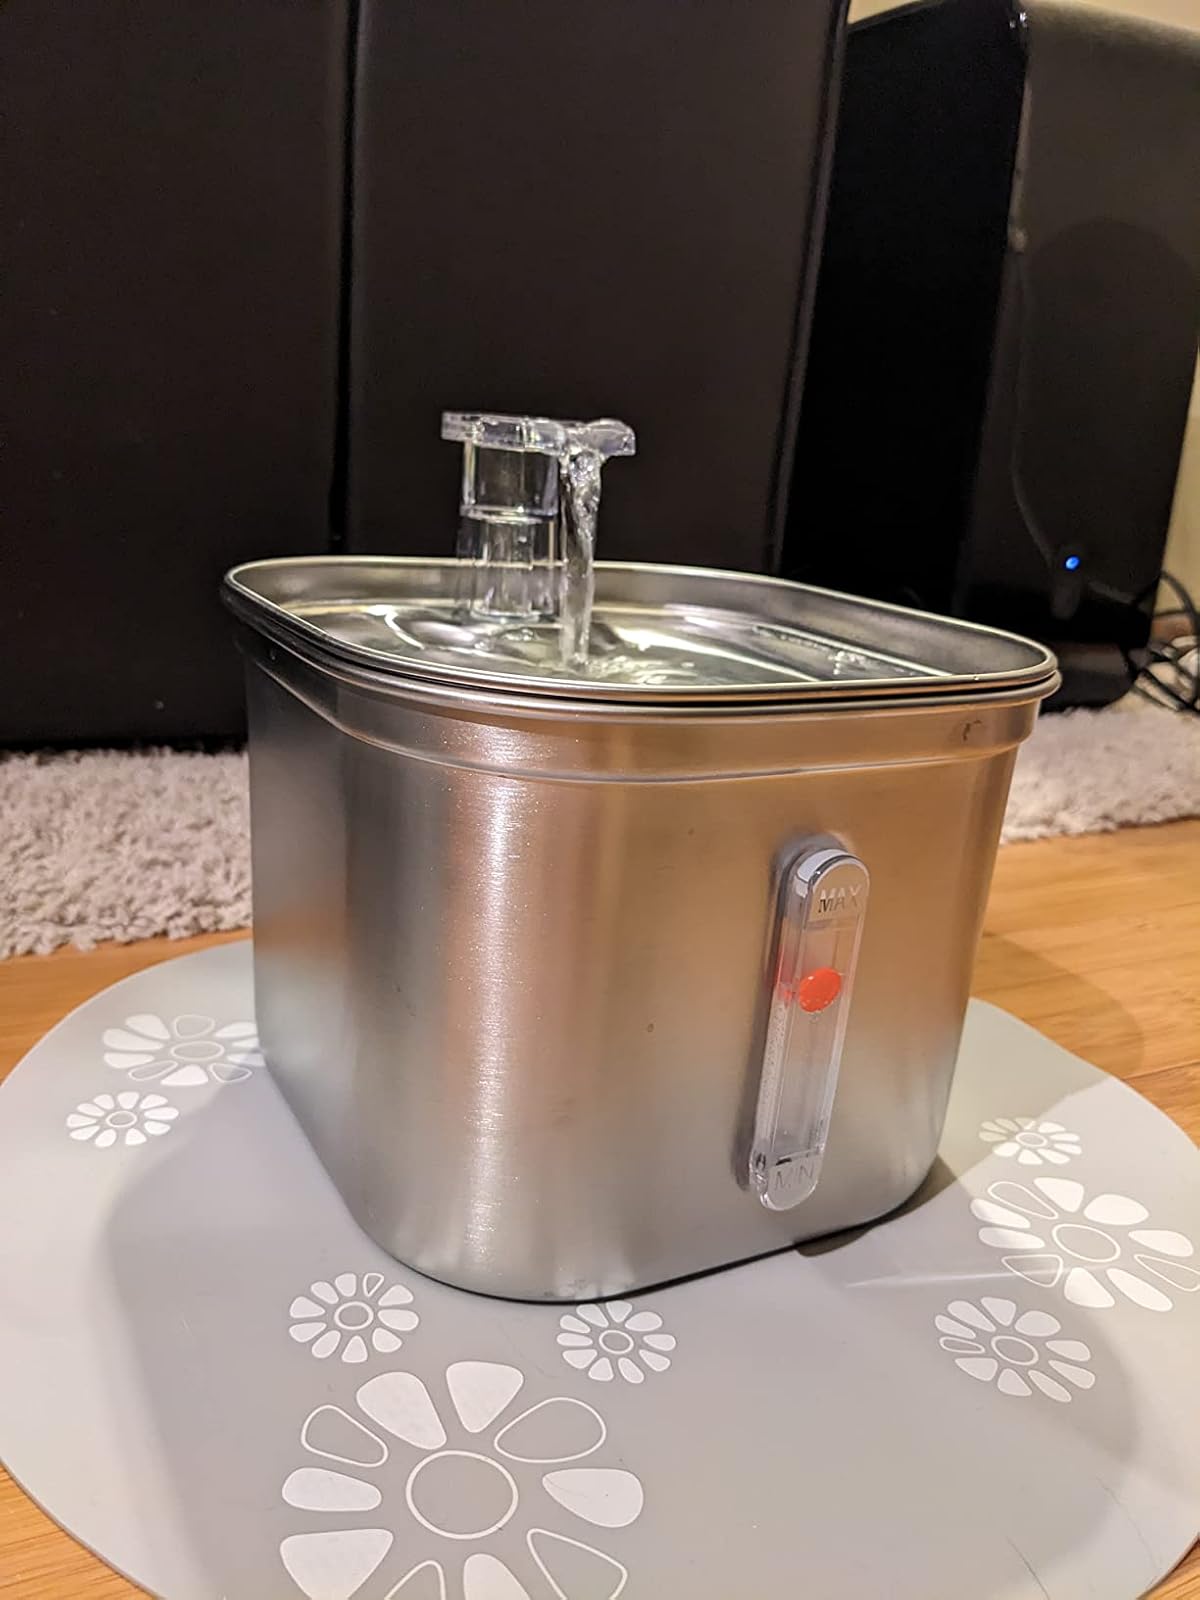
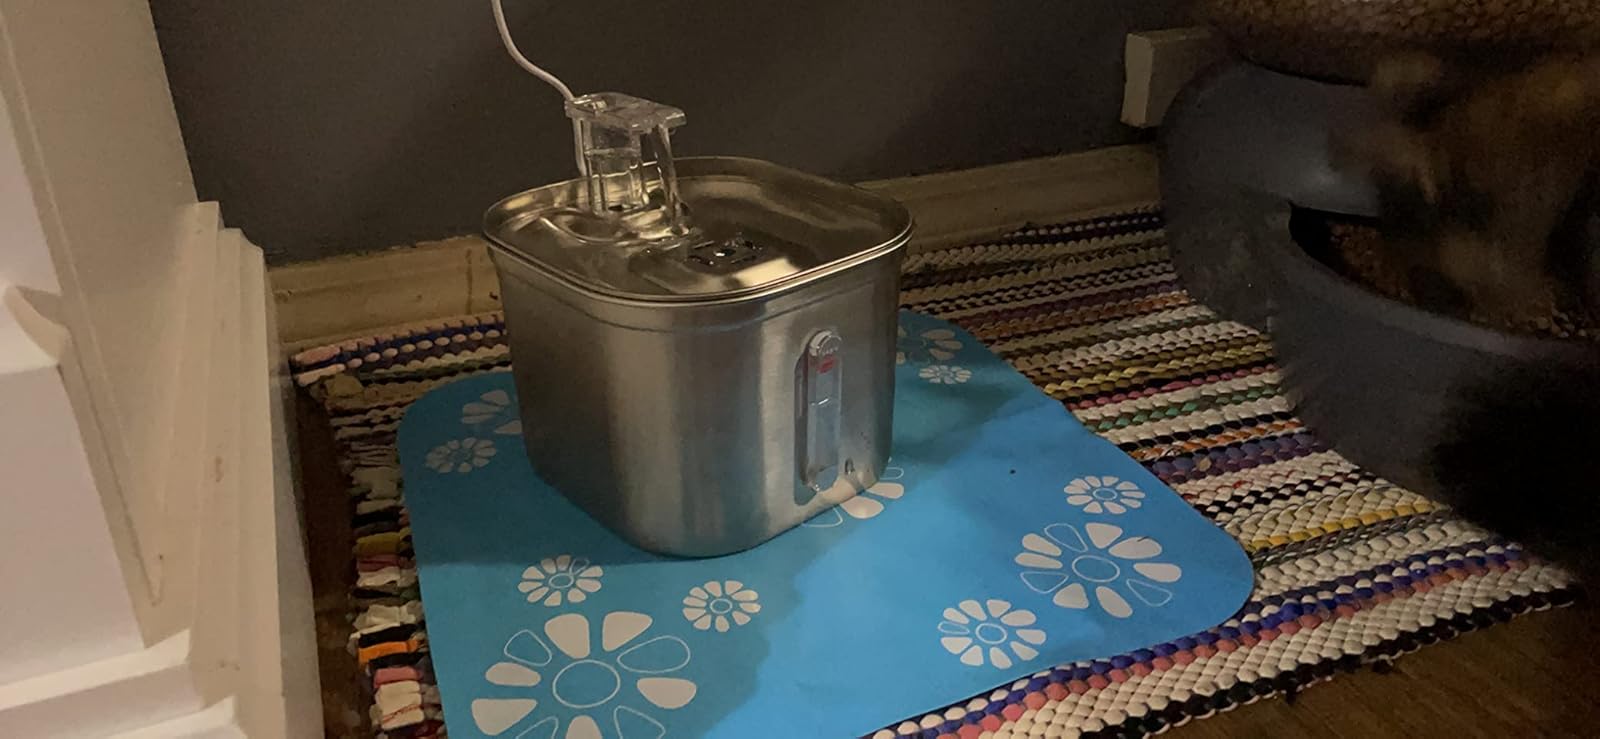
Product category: items_bowl
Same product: yes